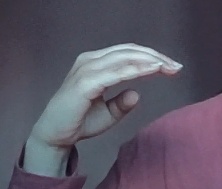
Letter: jeem